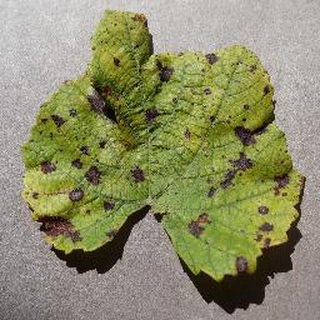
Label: grape_leaf_blight